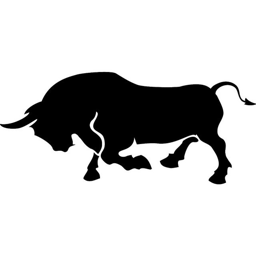
mess and you will get the horns !